Re'eh

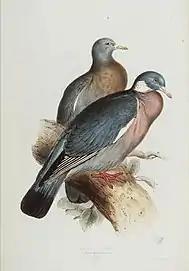
Pigeons (painting circa 1832–1837 by John Gould)

Interpreting Leviticus 11:9 and Deuteronomy 14:9–10, the Mishnah observed the general principle that any fish that has scales has fins, but some fish have fins but do not have scales.